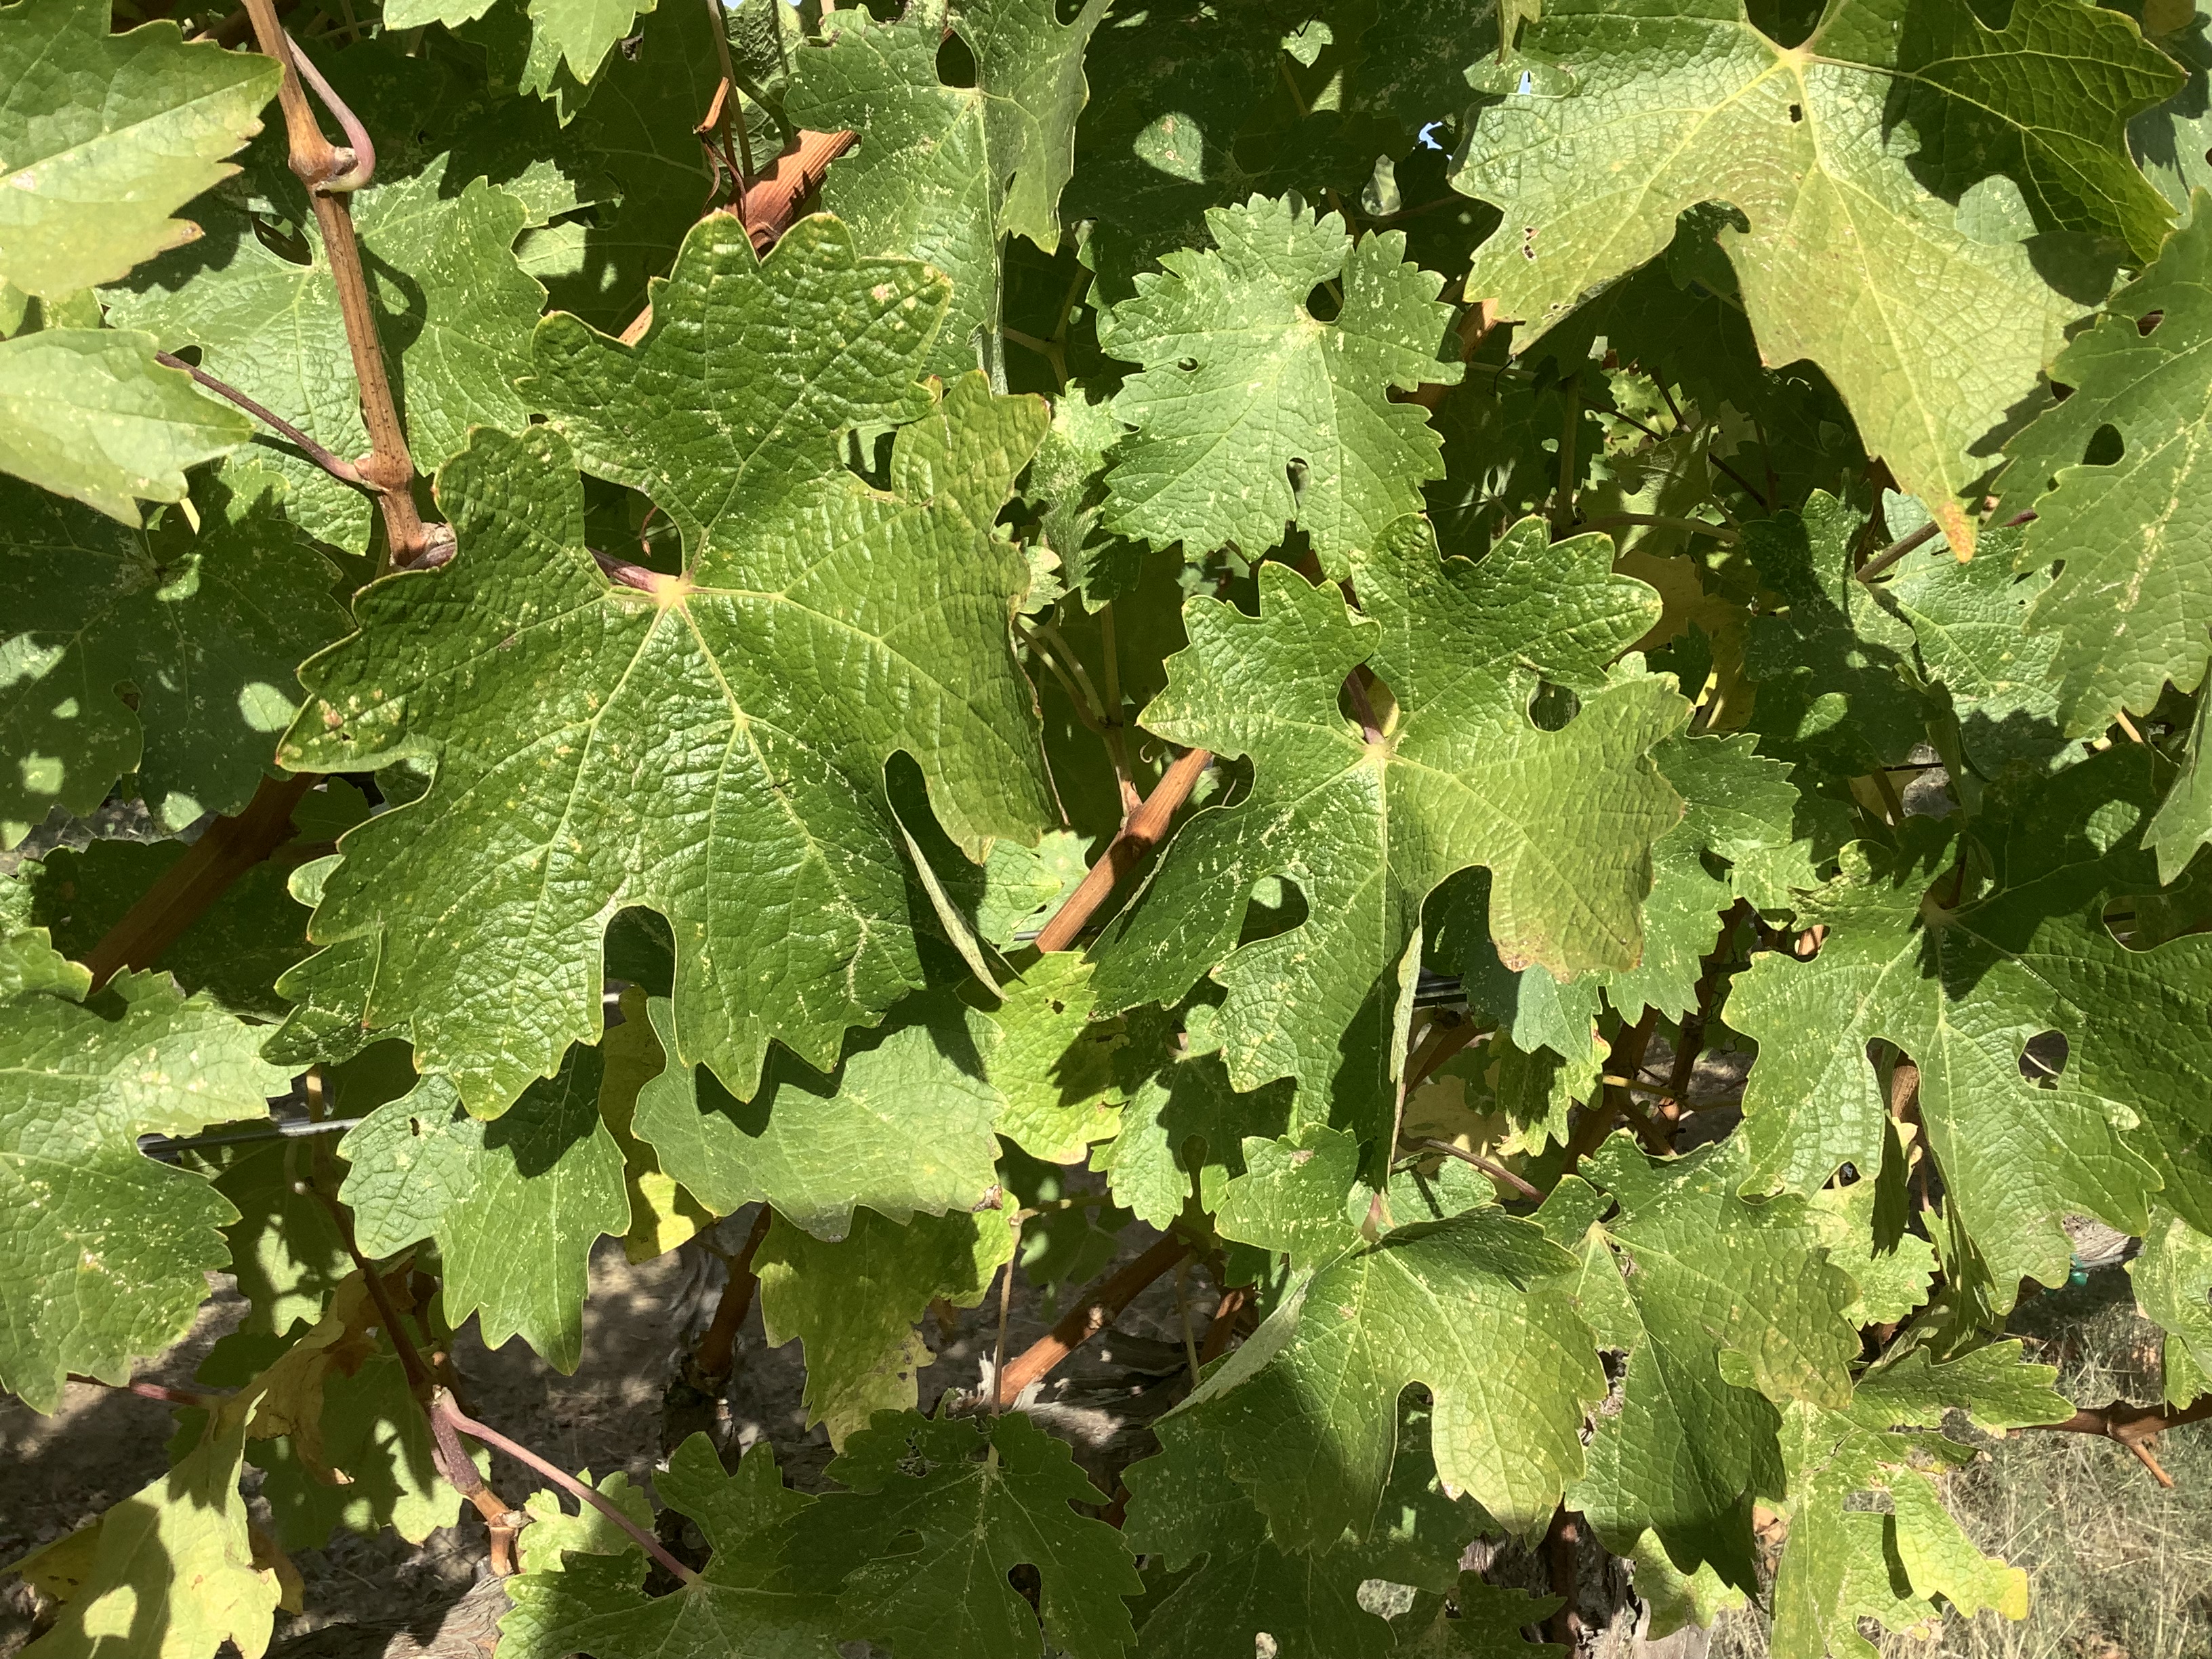
Label: No Virus